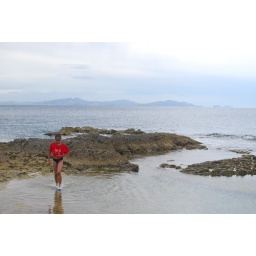
Local boy on the beach near Aix